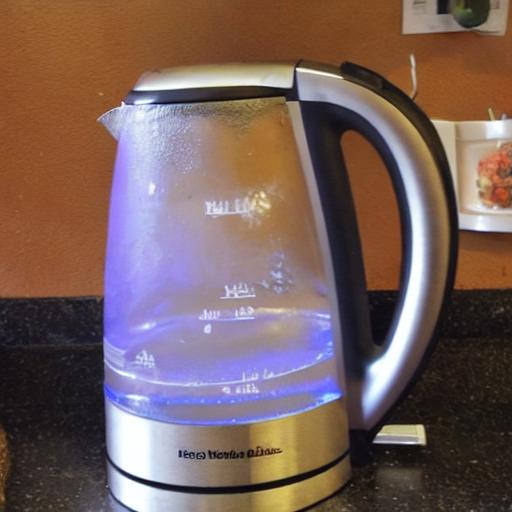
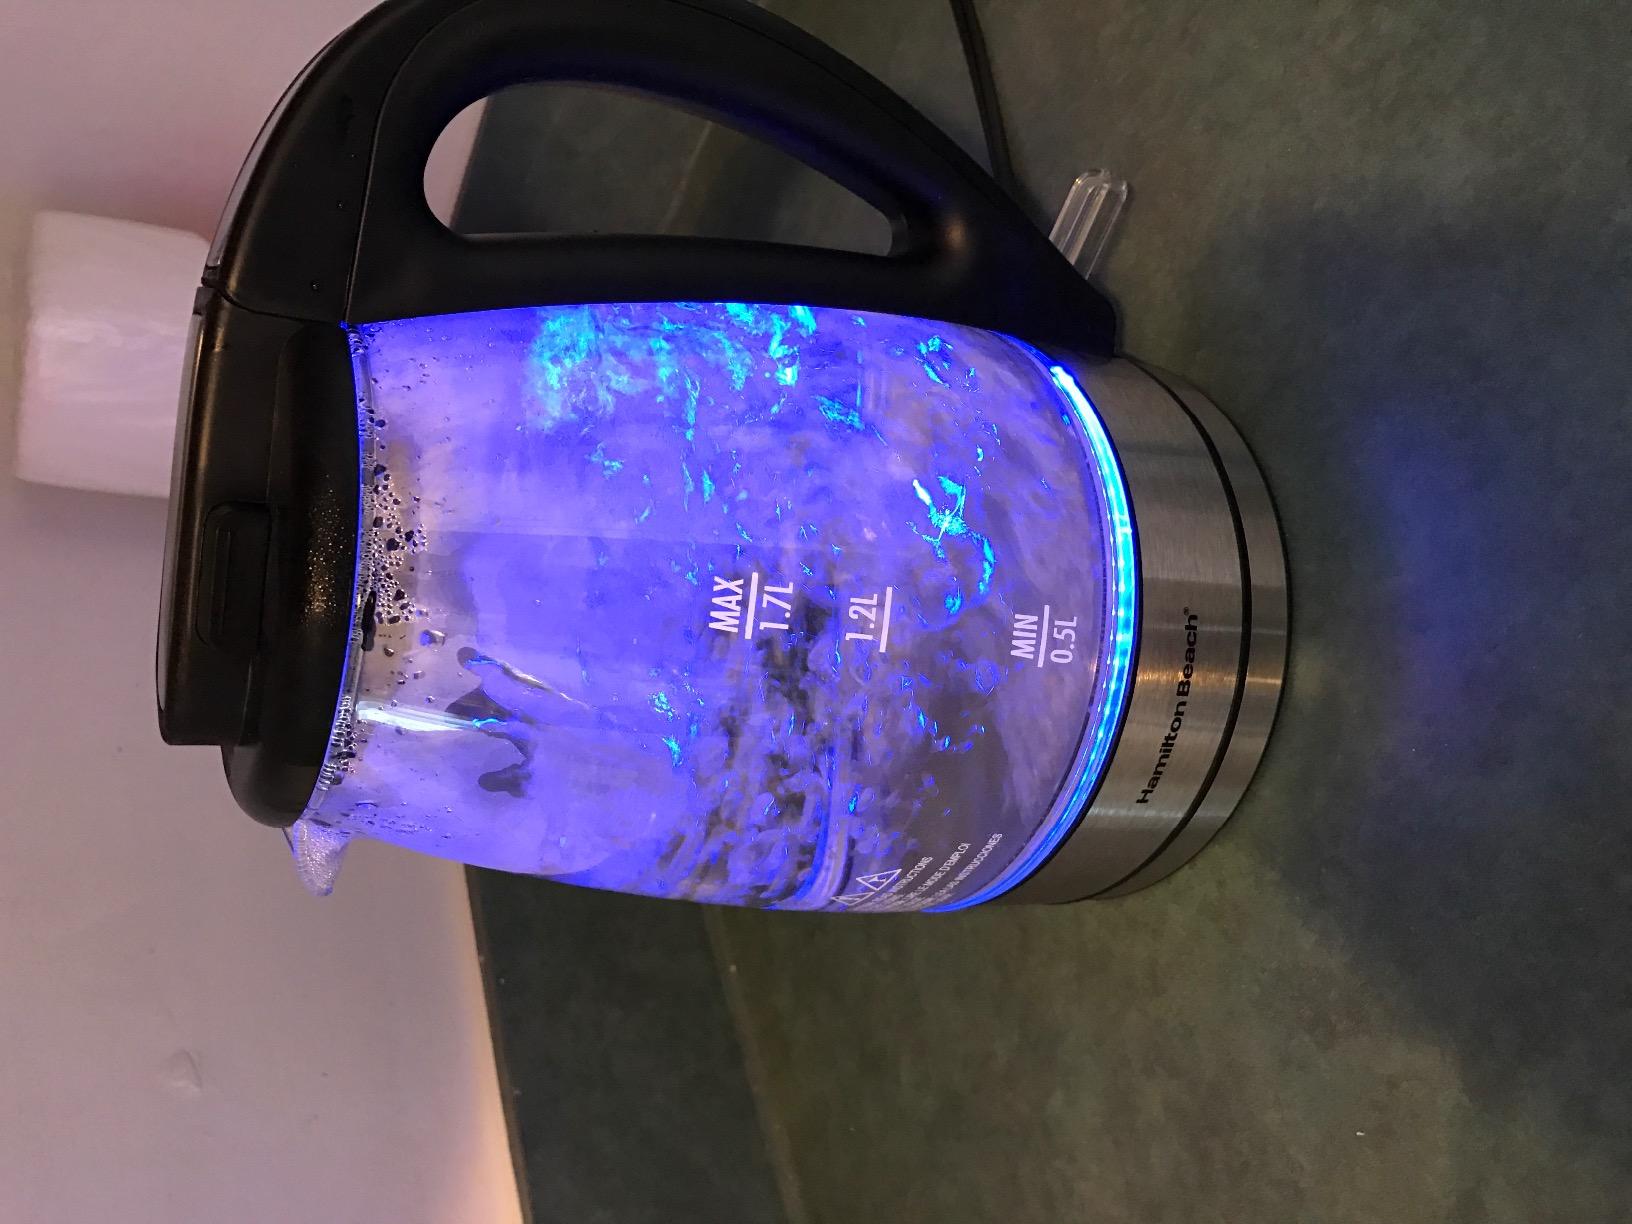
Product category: items_kettle
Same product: no